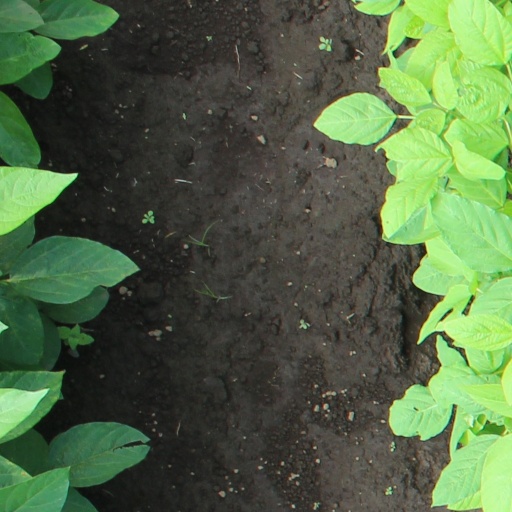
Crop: soybean